Lower Heyford

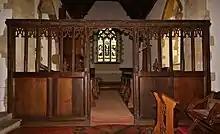
15th-century chancel screen in St Mary's parish church, seen from the nave

The building was twice restored in the 19th century: first in 1848 under the direction of Henry Jones Underwood, and then in 1867–68 directed by Charles Buckeridge. It is a Grade II* listed building.